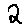
Label: 2